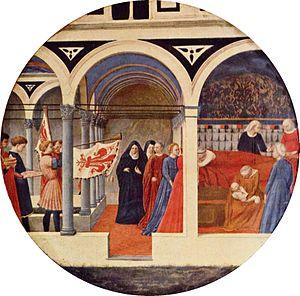
Les objets de la vie quotidienne pendant la Renaissance florentine sont ceux du renouveau qu'a apporté l'émergence de la Renaissance dans les objets usuels de la vie quotidienne à Florence que cette période a transcendés ou même inventés à partir de ceux issus du Moyen Âge.
Le desco da parto est le nom italien du « plateau d'accouchée », porteur, recto-verso des œuvres peintes en tondo par les plus grands peintres, produit à l'occasion de la naissance du premier enfant dans les familles aisées de la Renaissance italienne et faisant partie de l'ensemble d'accouchement.